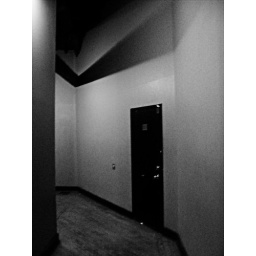
Another random door in a random building